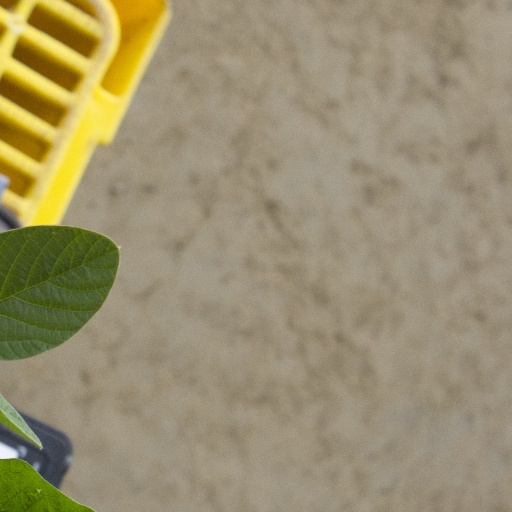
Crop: soybean